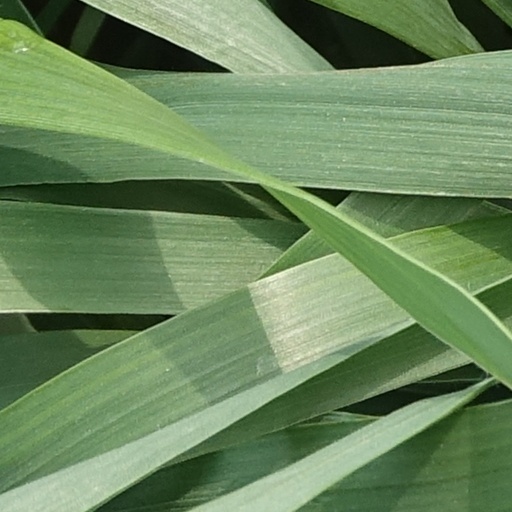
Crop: wheat